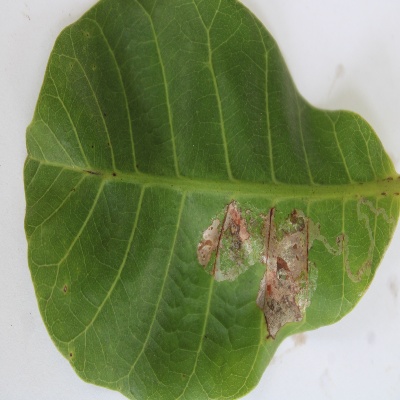
Crop: Cashew
Condition: leaf miner